Dorothea Lange

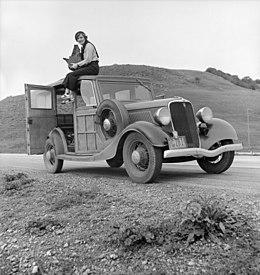
Lange in 1936 holding a Graflex 4×5 camera atop a Ford Model 40 in California, photographed by her assistant Rondal Partridge

In the depths of the worldwide depression, in 1933, some fourteen million people in the U.S. were out of work; many were homeless, drifting aimlessly, often without enough food to eat. In the midwest and southwest, drought and dust storms added to the economic havoc. During the decade of the 1930s, some 300,000 men, women, and children migrated west to California, hoping to find work. Broadly, these migrant families were called by the opprobrium "Okies" (as from Oklahoma) regardless of where they came from. They traveled in old, dilapidated cars or trucks, wandering from place to place to follow the crops. Lange began to photograph these luckless folk, leaving her studio to document their lives in the streets and roads of California. She roamed the byways with her camera, portraying the extent of the social and economic upheaval of the Depression. It is here that Lange found her purpose and direction as a photographer. She was no longer a portraitist; but neither was she a photojournalist. Instead, Lange became known as one of the first of a new kind, a "documentary" photographer.